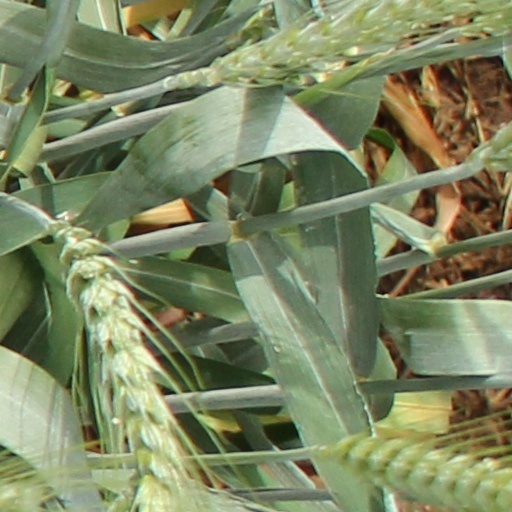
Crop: wheat